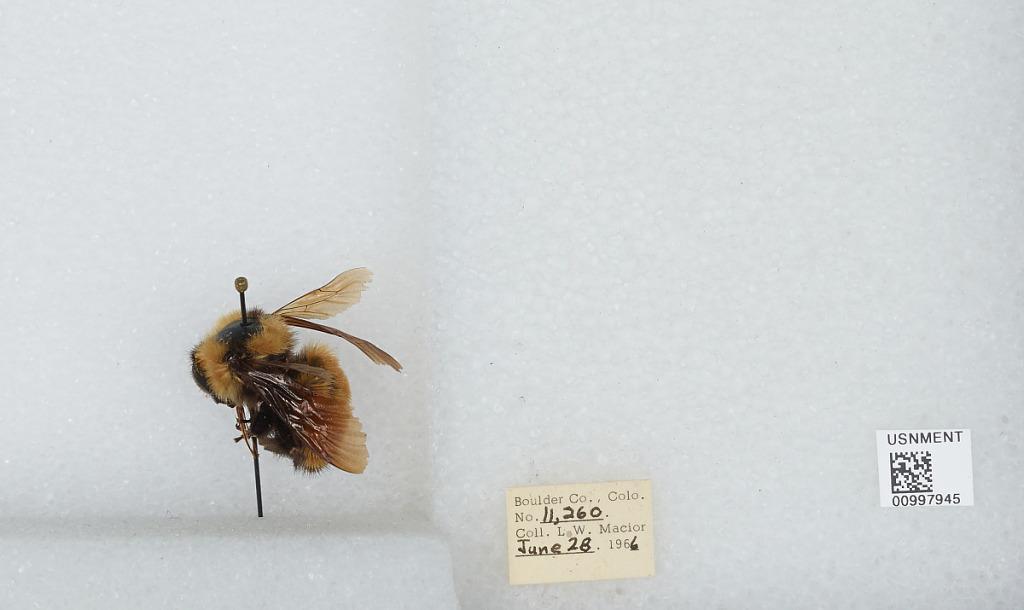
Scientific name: Bombus (Fervidobombus) fervidus fervidus (Fabricius)
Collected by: L. Macior
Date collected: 1966-6-28
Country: United States
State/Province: Colorado
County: Boulder
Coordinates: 40.09, -105.36